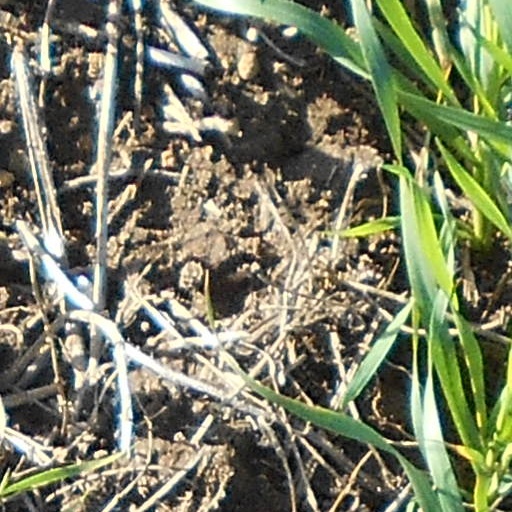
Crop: wheat